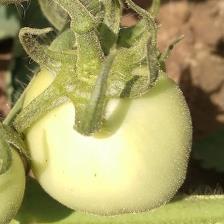
Crop: Tomato
Condition: healthy-fruit